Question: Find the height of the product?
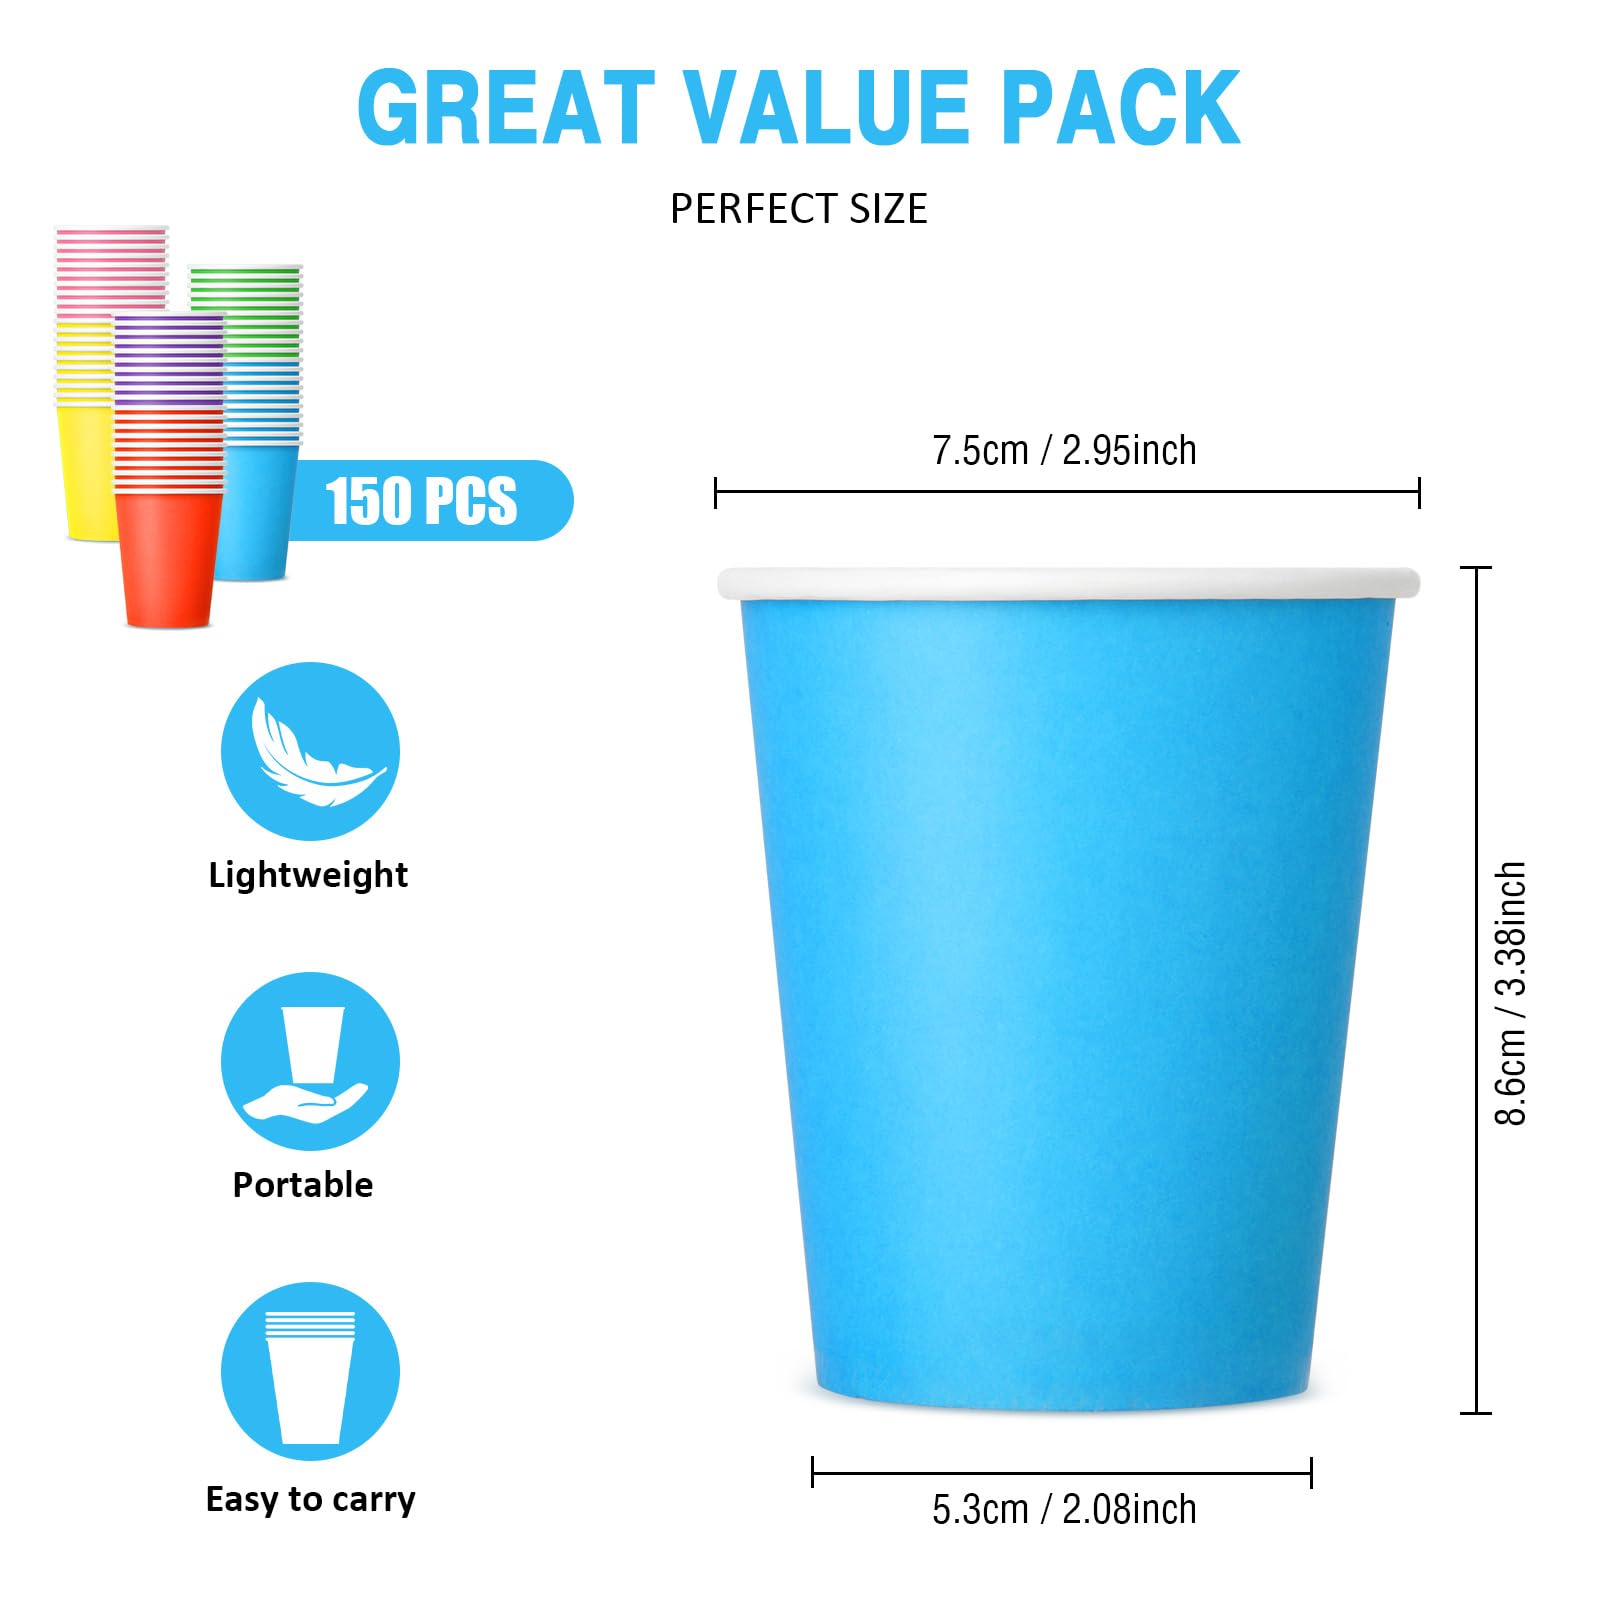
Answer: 8.6 centimetre